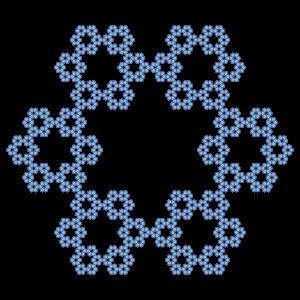
L'hexagone de Sierpinski est une des fractales réalisées par le mathématicien Wacław Sierpiński.